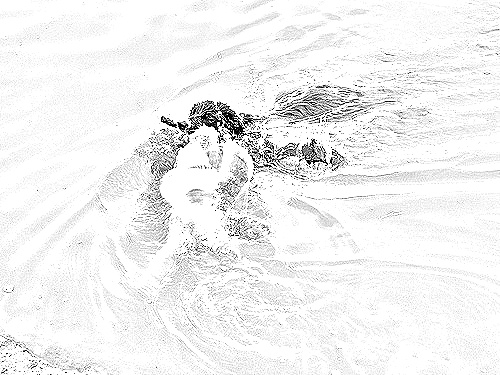
Portrait style: Sketch Portrait